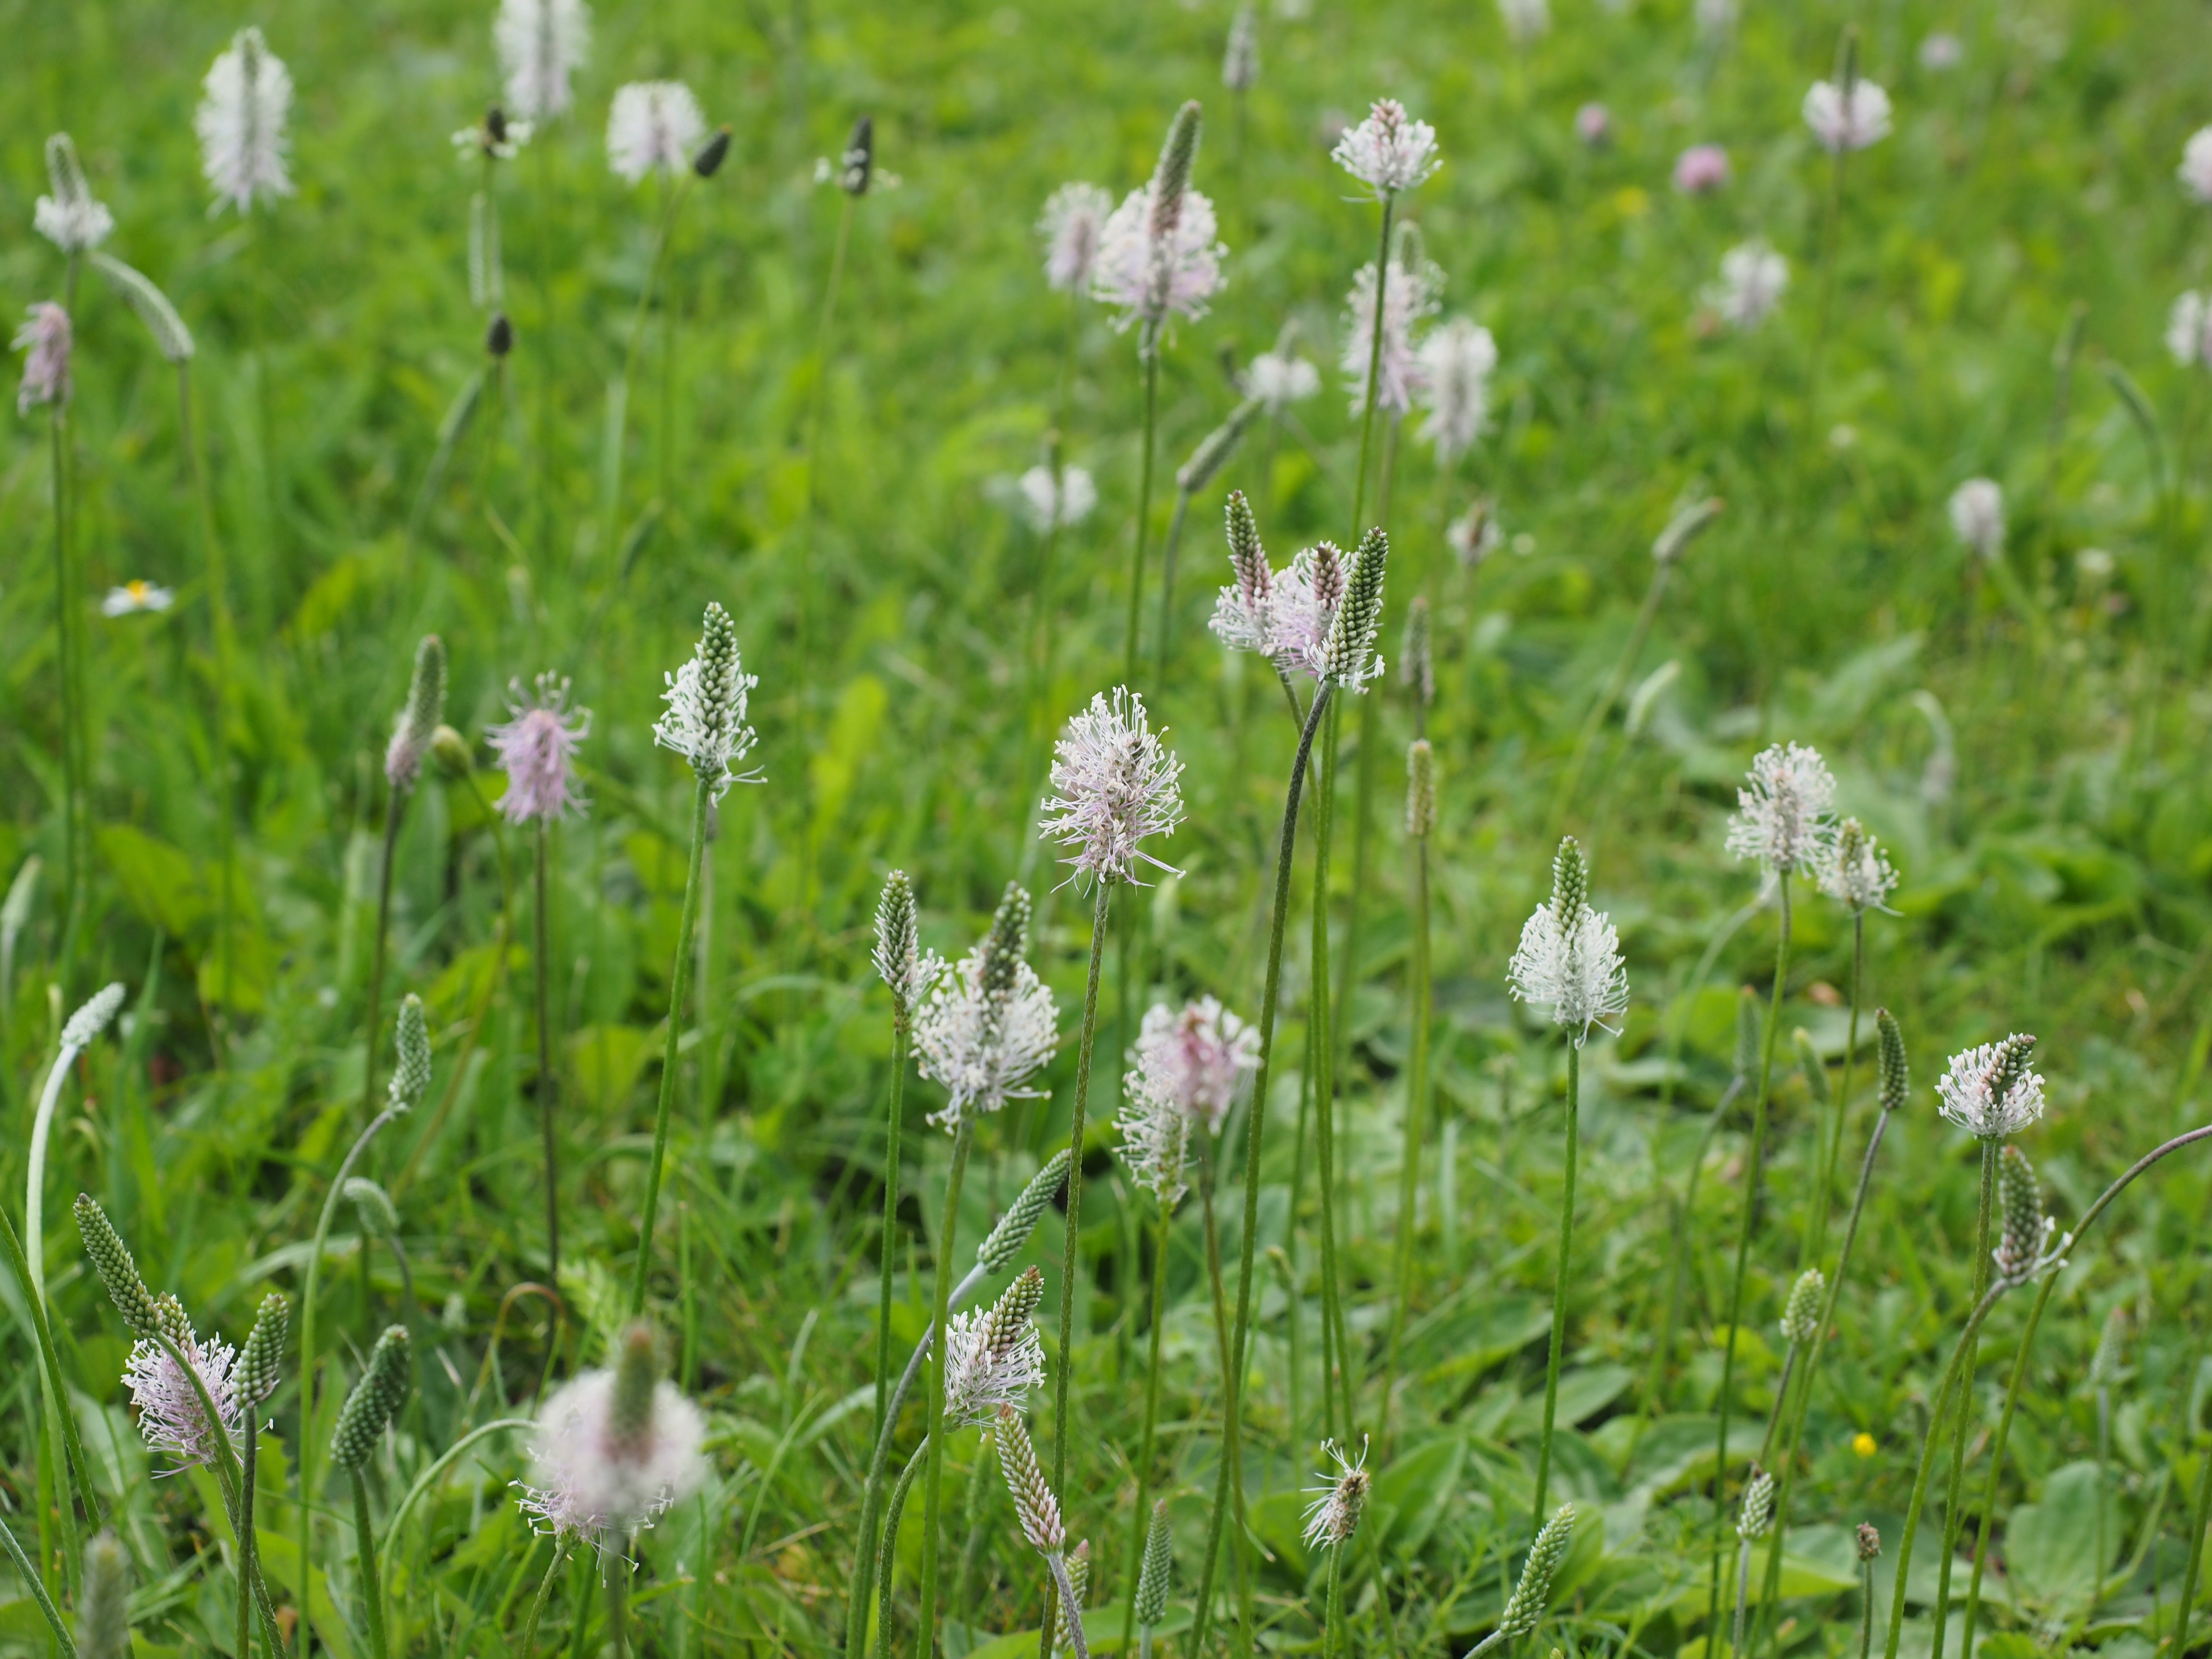
nature, grass, blossom, plant, white, field, meadow, prairie, flower, bloom, spring, herb, produce, crop, pink, flora, clover, wildflower, flowers, wild flowers, grassland, wildflowers, habitat, spring flowers, plantain, anthriscus, flowering plant, wild grass, wild flower meadow, cow parsley, grass family, land plant, plantago, plantago media, hoary plantain